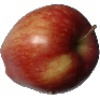
Label: Apple Red 1